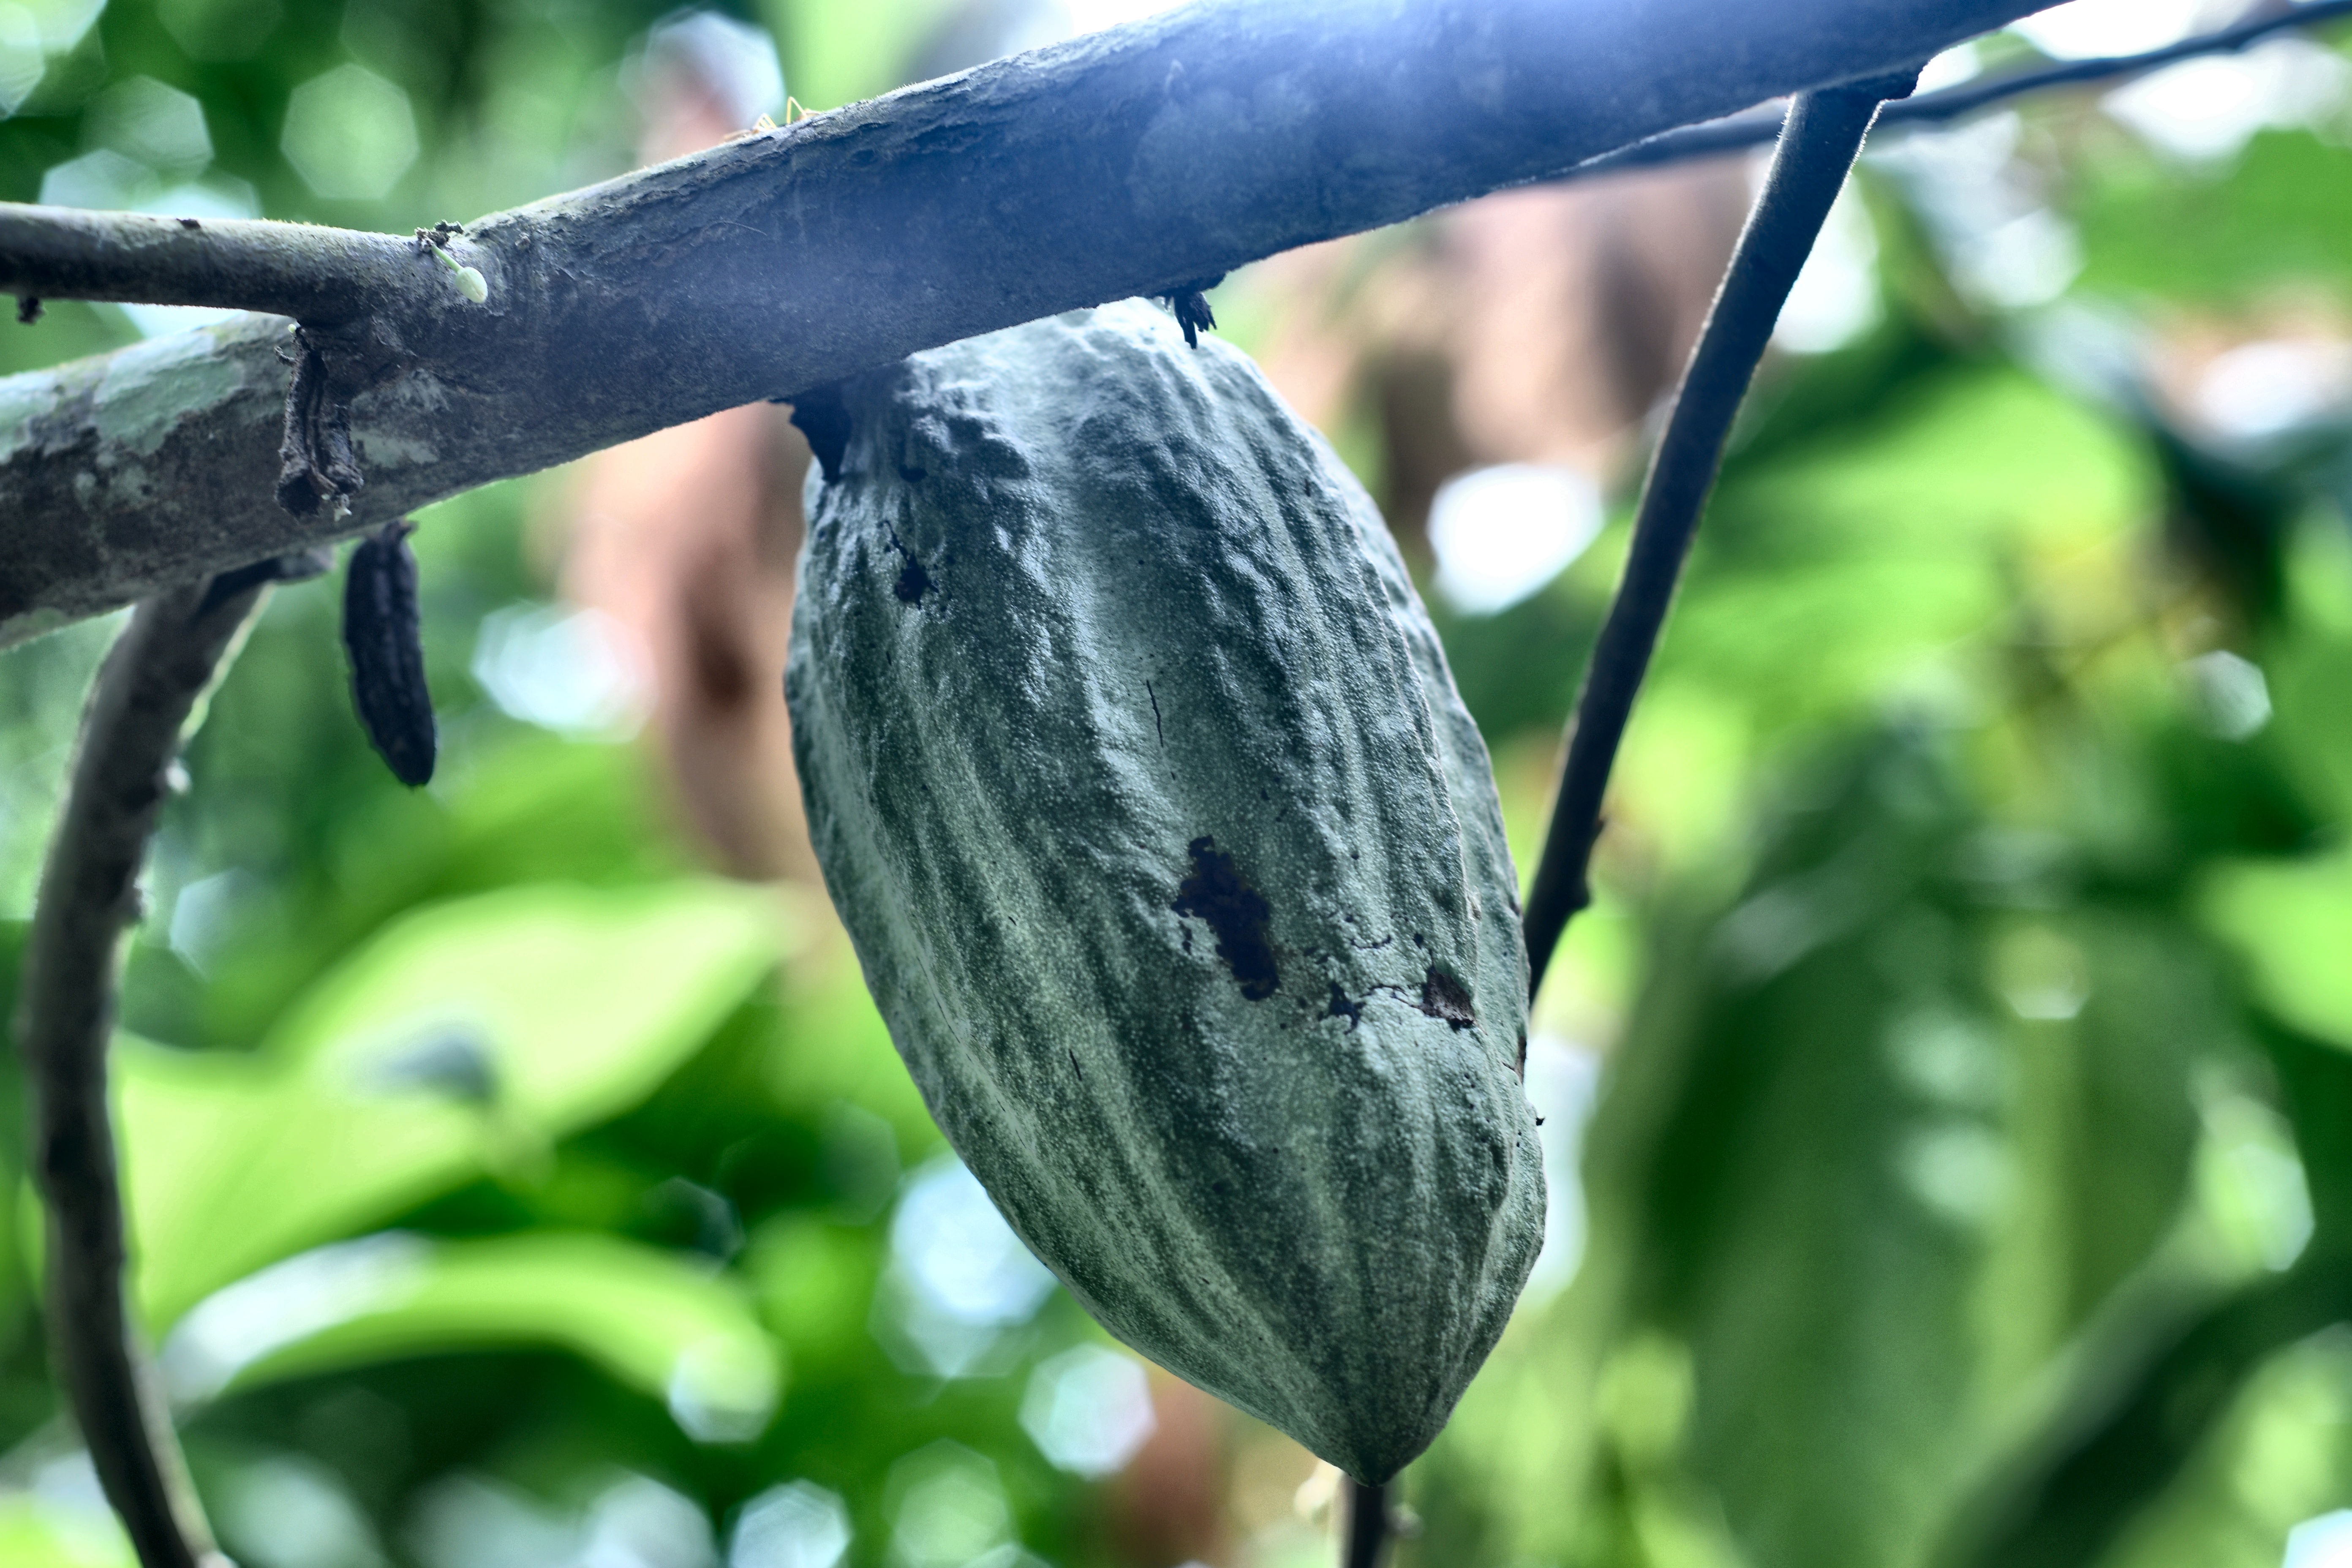
Maturity: unmature
Variety: Angoleta